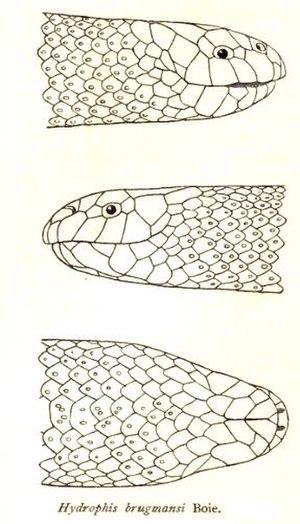
Hydrophis spiralis est une espèce de serpents de la famille des Elapidae.